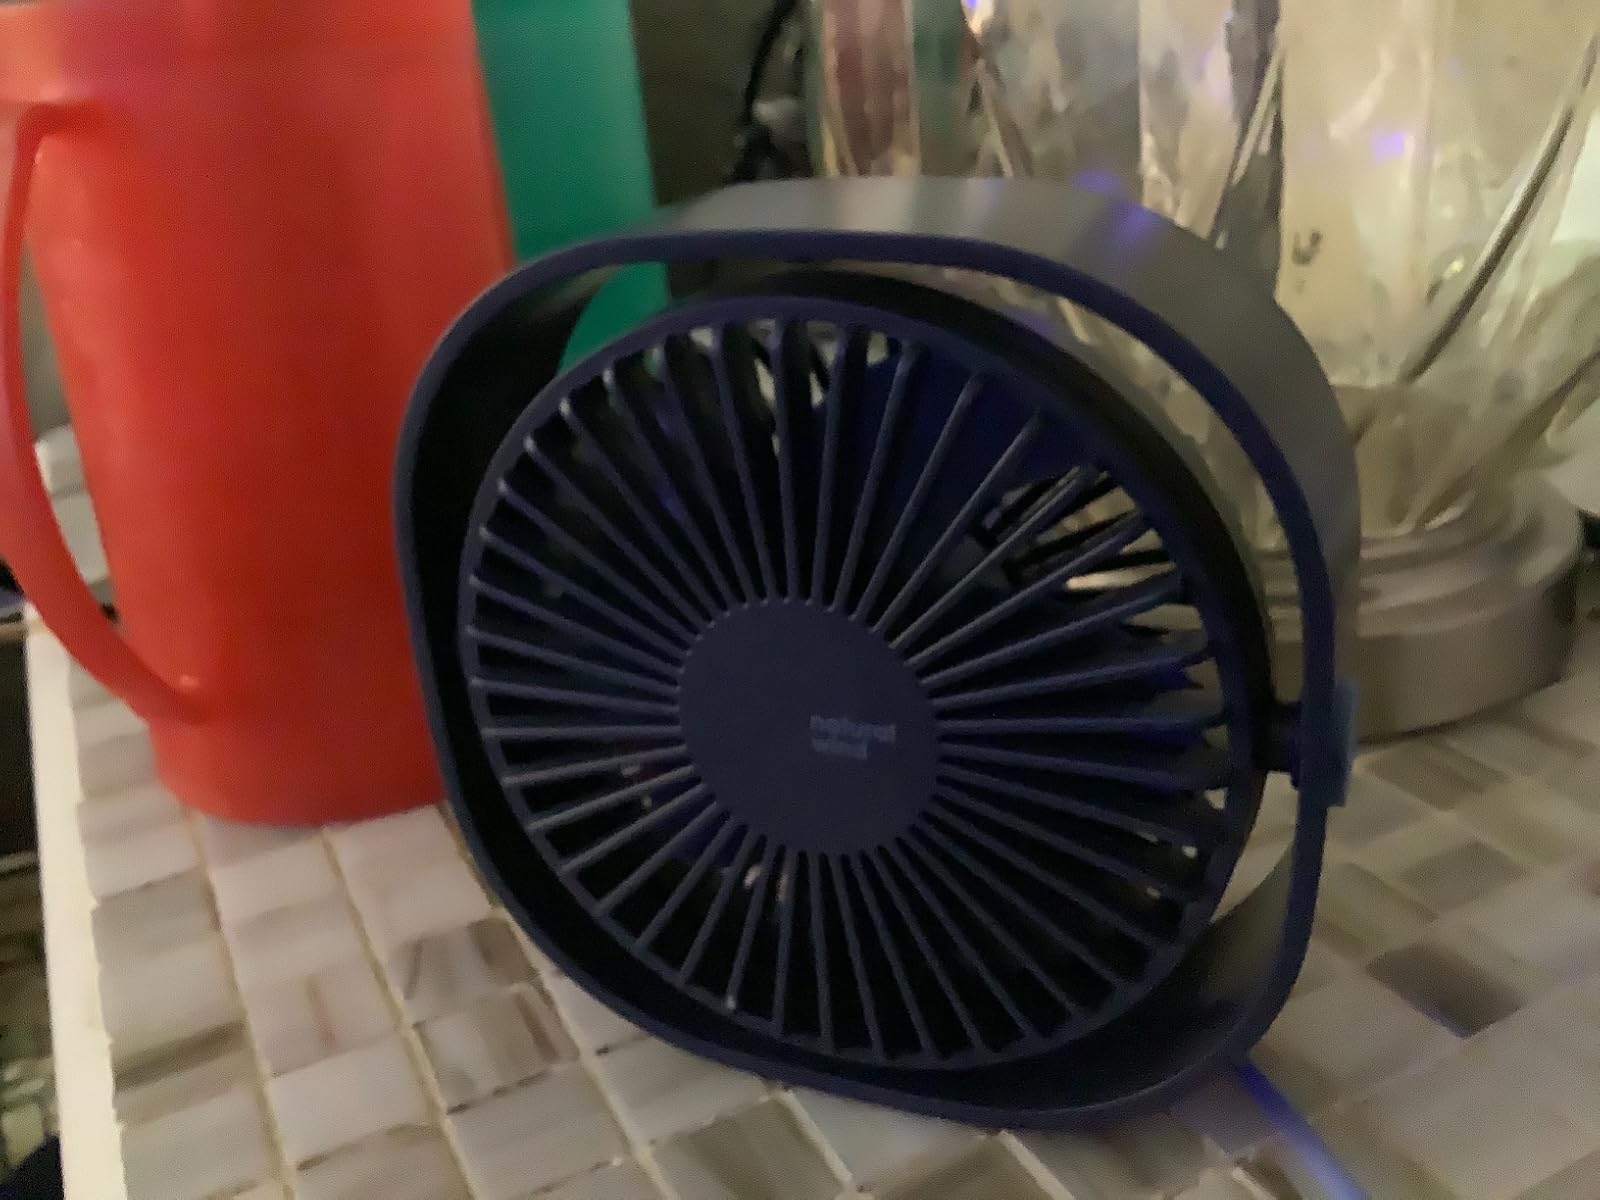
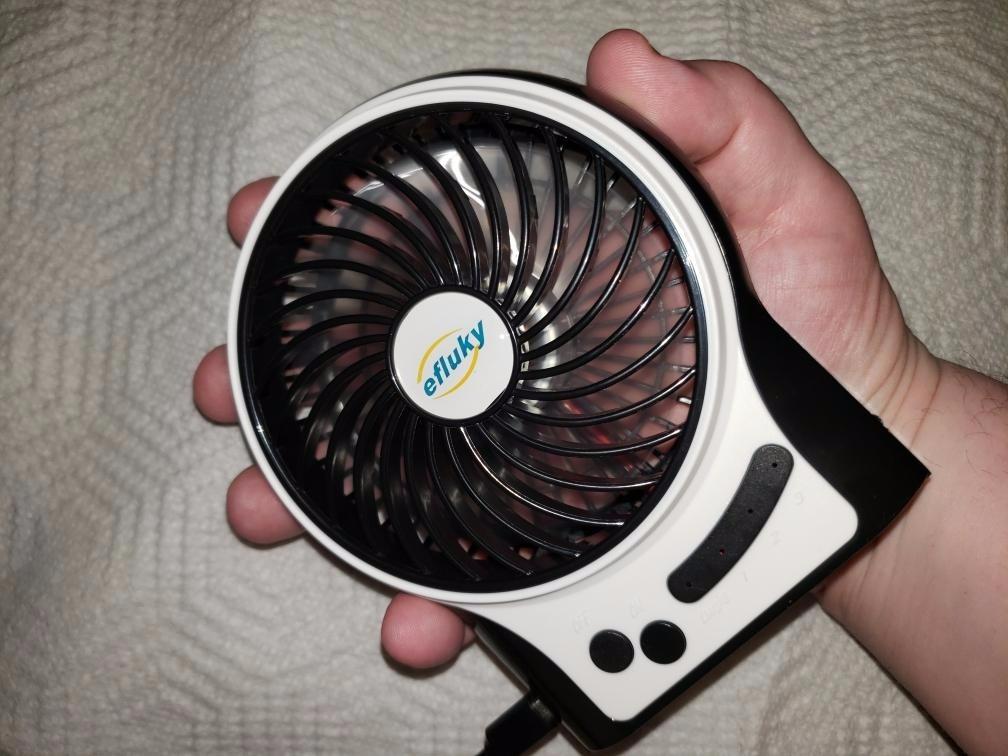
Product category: fan
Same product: no